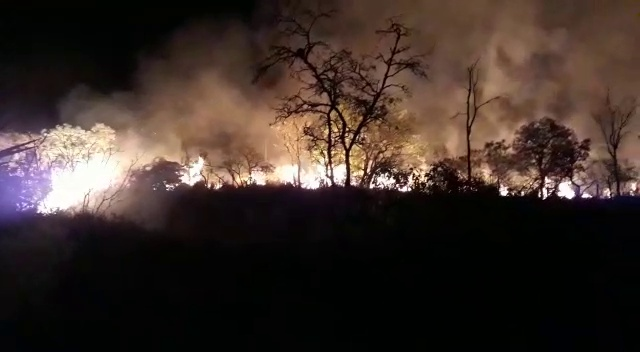
Fire: yes
Smoke: yes